Aamina Sheikh

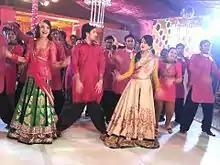
Sheikh performing the song "Ko Ko Korina" in 2013.

In 2008, Sheikh appeared in three major telefilms: "Aasmaan Chu Lay", "Pachees Qadam Pe Maut" and "Baarish Mein Deewar". Sheikh played a rickshaw driver who's determined to become the sole breadwinner of the family, in Syed Ali Reza's ""Aasmaan Chu Lay"". Sheikh had to learn and drive a rickshaw on Karachi's busiest M.A. Jinnah road and Garden Area, with a massive camera attached to it and had to attract real passengers. In the same year, Sheikh made her runaway debut with Rehana Saigol's fashion show. She has done extensive print work for fashion designers, such as Deepak Perwani, Amir Adnan, Nomi Ansari, Niche Lifestyle, Khaadi, Teejays, The Men's Store, Fahad Hussayn, Hang Ten, Maheen Khan, Umbereen Sharmeen, Chinyere, Crossroads and Limited Edition. In the following year, she did her second photoshoot for Niche Lifestyle, with Atif Aslam. Her performances in the romantic series "Agar Tum Na Hote" (2009), "Umm-e-Kulsoom" (2011), and "Kuch Is Tarah" (2013), earned her Satellite Best Actress and Best Actress Terrestrial nominations at Lux Style Awards. She achieved further critical and commercial success for her role of portrayal of Zarnab, in the romance "Armaan" (2013), which earned her a nomination for the Tarang Housefull Award for Best Actress.